SR W class

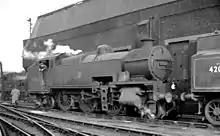
W class 2-6-4T Nº 31921 (2nd batch) on Stewarts Lane Locomotive Depot 15 February 1958.

The two batches differed from each other because the Eastleigh batch had gravity sanding capability and steam regulators on the right hand side, whilst the Ashford batch had steam sanding and regulators on the left, as was common on most other classes of Southern locomotives.